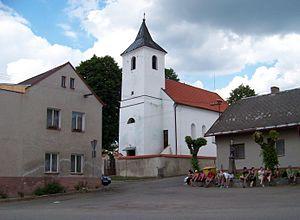
Červený Újezd est une commune du district de Benešov, dans la région de Bohême-Centrale, en République tchèque. Sa population s'élevait à 349 habitants en 2020.